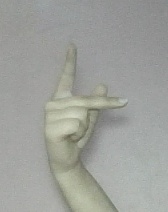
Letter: dha